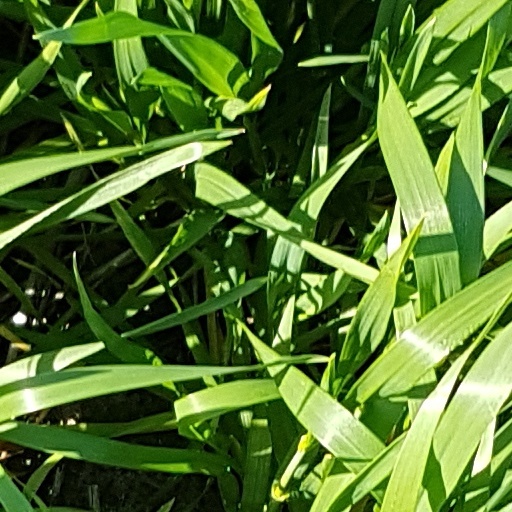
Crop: wheat